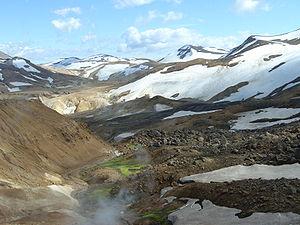
Les Kerlingarfjöll, toponyme islandais signifiant en français « montagnes de la vieille dame », sont un volcan d'Islande formant un petit massif montagneux. Culminant à 1 477 mètres d'altitude au Snækollur, il se trouve dans le centre du pays, dans les Hautes Terres d'Islande. Il est accessible par la route F347 reliée à la route F35. Il était possible d'y faire du ski d'été jusqu'en 2000.